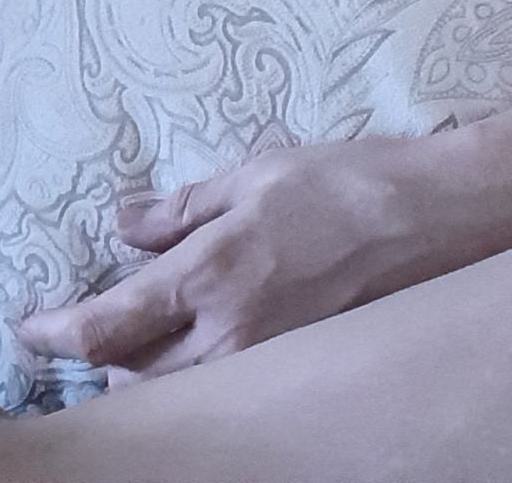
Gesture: no_gesture